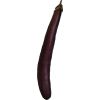
Label: Eggplant long 1